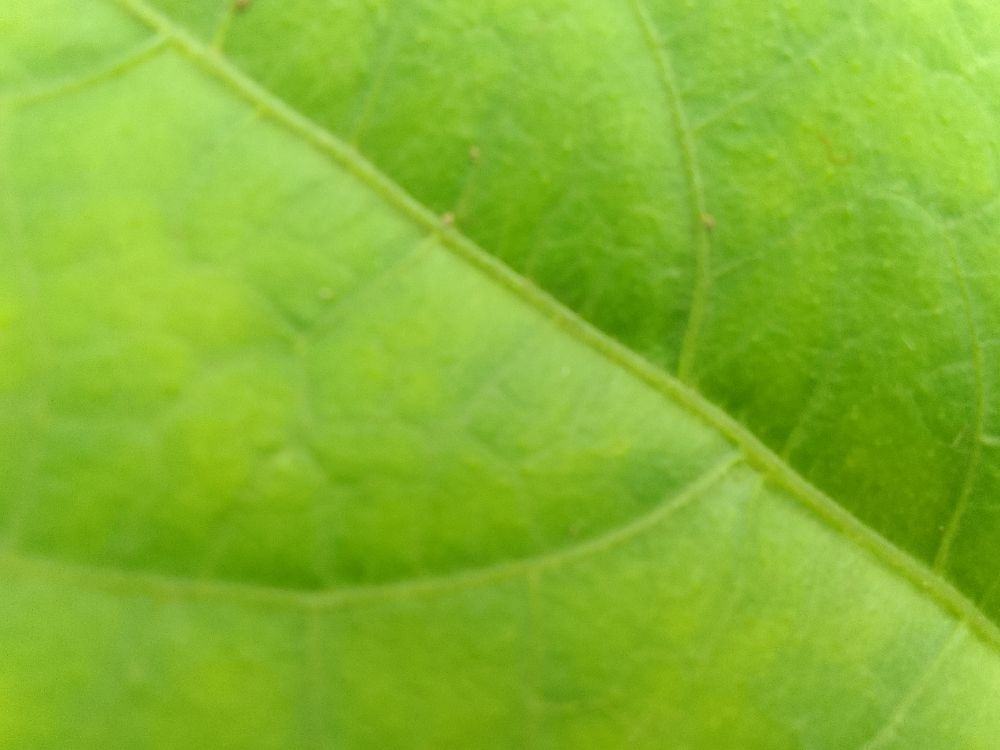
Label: healthy